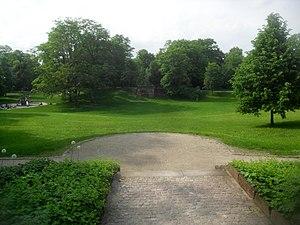
Le Karl-Bittel-Park est un jardin public de 6,5 ha situé à Worms en Allemagne.